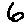
Label: 6